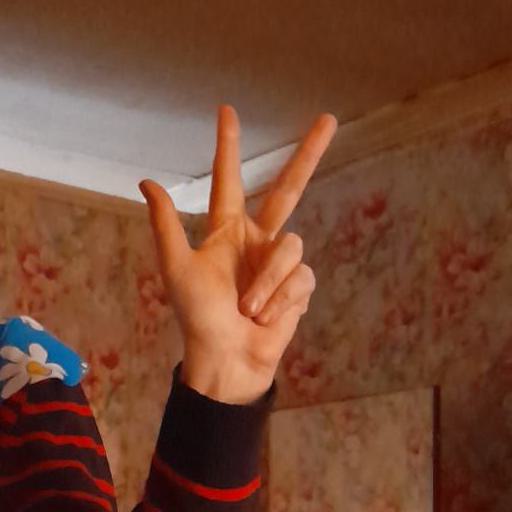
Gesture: three2